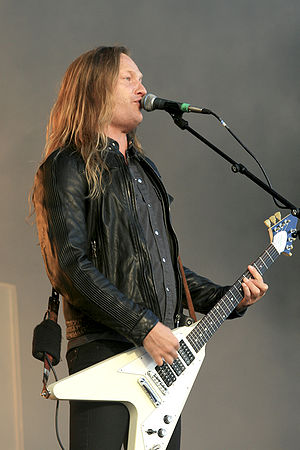
Grøn (musikarrangement)
Jesper Binzer, forsanger for D-A-D, på Grøn Koncert i Aalborg, 2008.
Jesper Binzer, forsanger for D-A-D, ved Grøn Koncert.
Grøn er en række årlige udendørs koncerter med skiftende musikere, arrangeret af Muskelsvindfonden i samarbejde med bryggeriet Tuborg.